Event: Nepal Earthquake
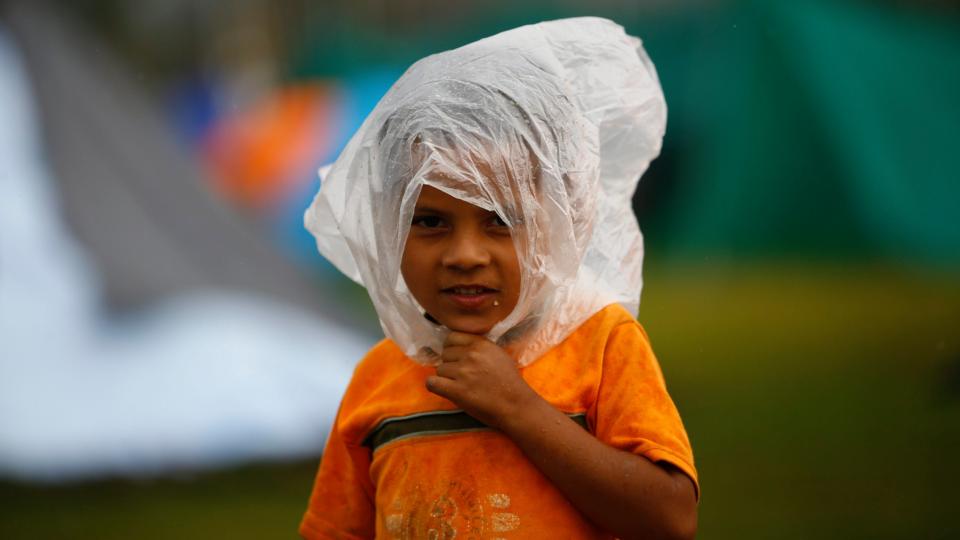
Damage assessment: no_damage